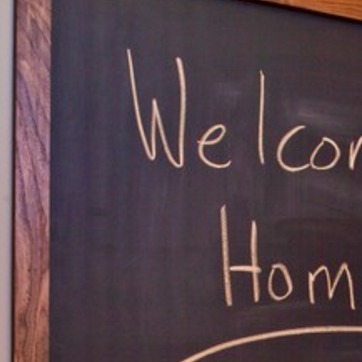
Material: other